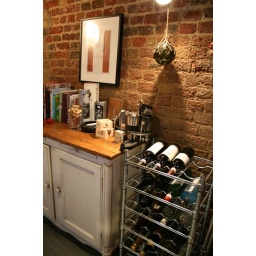
The old framed Chanel ad is from Burgundy, and the hanging glass object is from an antique market in Angel.